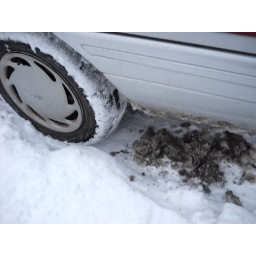
black and gray snow that got under the car.